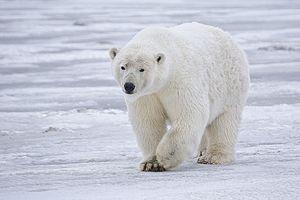
Voici la liste des carnivores par population.